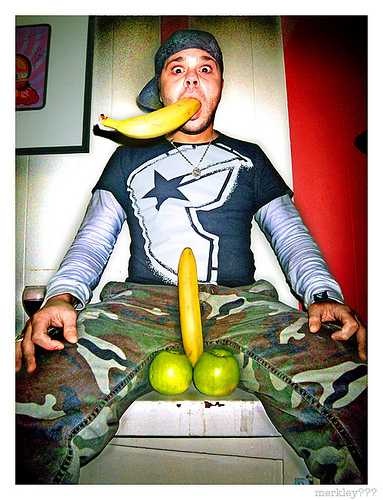
Label: Banana